John Donald Cody

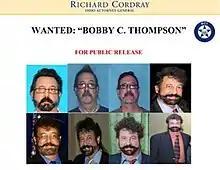
2010 Wanted poster issued by the Ohio Attorney General before "Thompson" was known to be Cody

In August 2010, Ohio Attorney General Richard Cordray announced that a nationwide arrest warrant had been issued for the man known as Bobby Thompson, who had stolen the identity and Social Security Number of a victim who was not connected to the USNVA. Cordray stated, "We know he bilked Ohioans out of at least $1.9 million, and we estimate that nationally he collected at least $20 million."